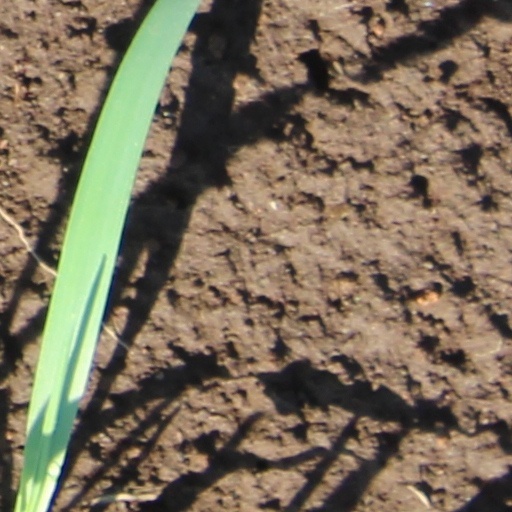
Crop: wheat